Date with an Angel

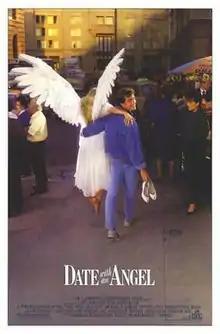
Theatrical release poster

Date with an Angel is a 1987 American romantic fantasy comedy film written and directed by Tom McLoughlin, and starring Michael E. Knight, Phoebe Cates, Emmanuelle Béart, and David Dukes. The film follows an aspiring composer (Knight) who discovers an angel (Béart) with a broken wing in his swimming pool, while having to deal with his jealous fiancée (Cates).